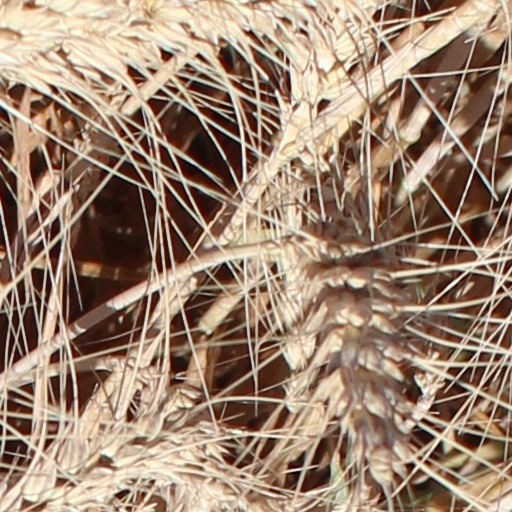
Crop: wheat